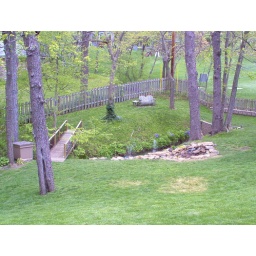
The new pond and bridge over the creek dress up the back yard.